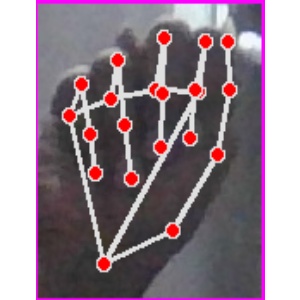
अक्षर: न